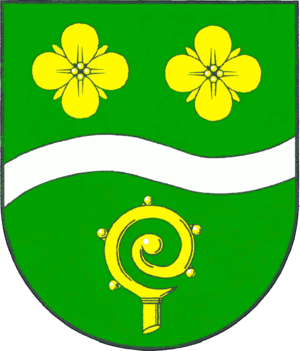
Krummbek
Coat of arms of Krummbek
Krummbek er en by og kommune i det nordlige Tyskland, beliggende i Amt Probstei i den nordlige del af Kreis Plön. Kreis Plön ligger i den østlige/centrale del af delstaten Slesvig-Holsten.